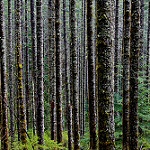
Label: forest